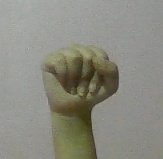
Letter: saad